Bartley Fahey

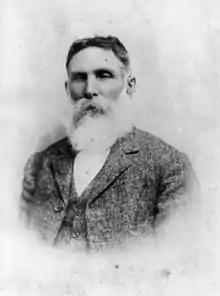

Bartley Fahey (15 October 1836 – 9 August 1920) was member of the Queensland Legislative Council.